Midnight Menace (1937 film)

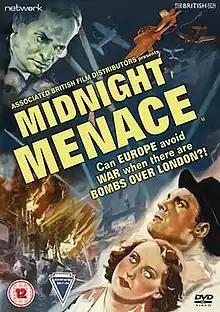

Midnight Menace is a 1937 British thriller film directed by Sinclair Hill and starring Charles Farrell, Margaret Vyner, Fritz Kortner and Danny Green. The screenplay concerns an international arms manufacturing firm's plans to start a war in Europe by bombing London. It was released in the United States as Bombs Over London.